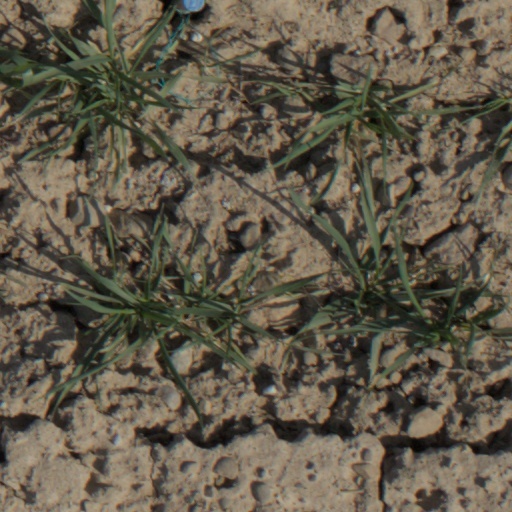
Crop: wheat